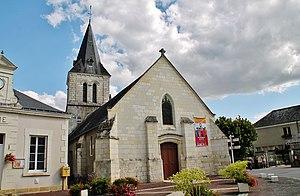
église St Gervais
Luzé est une commune française du département d'Indre-et-Loire, en région Centre-Val de Loire.